Andrzej Wierciński

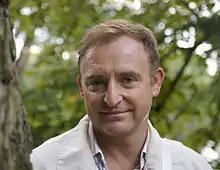
Andrzej Wierciński

Andrzej Wierciński (born March 10, 1961, in Białystok, Poland) is a hermeneutician, philosopher, and theologian. As the transdisciplinary thinker, he is Professor of Liberal Arts, Faculty of Artes Liberales at the University of Warsaw, President-Founder (2001) of the International Institute for Hermeneutics (IIH), and President of Agora Hermeneutica (IIH).